Saddle

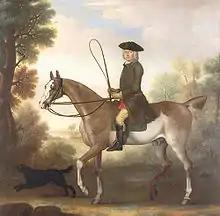
An English saddle

Accounts of the cavalry system of the Mali Empire describe the use of stirrups and saddles in the cavalry. Stirrups and saddles brought about innovation in new tactics, such as mass charges with thrusting spears and swords.